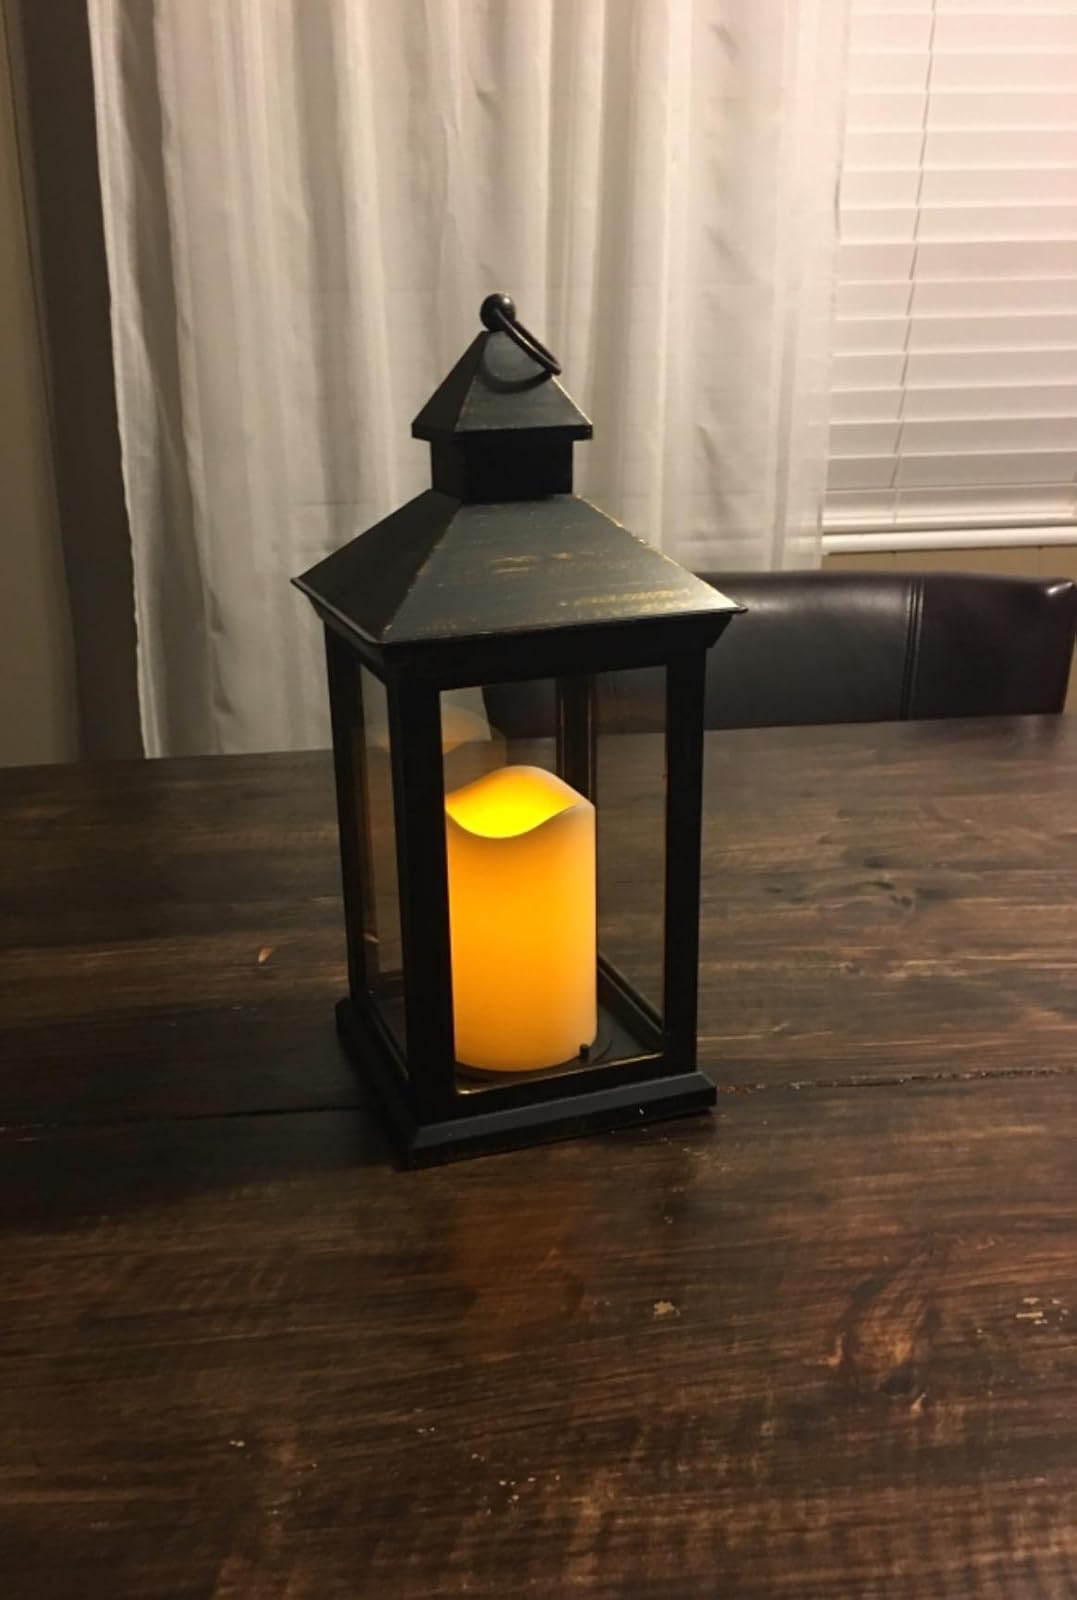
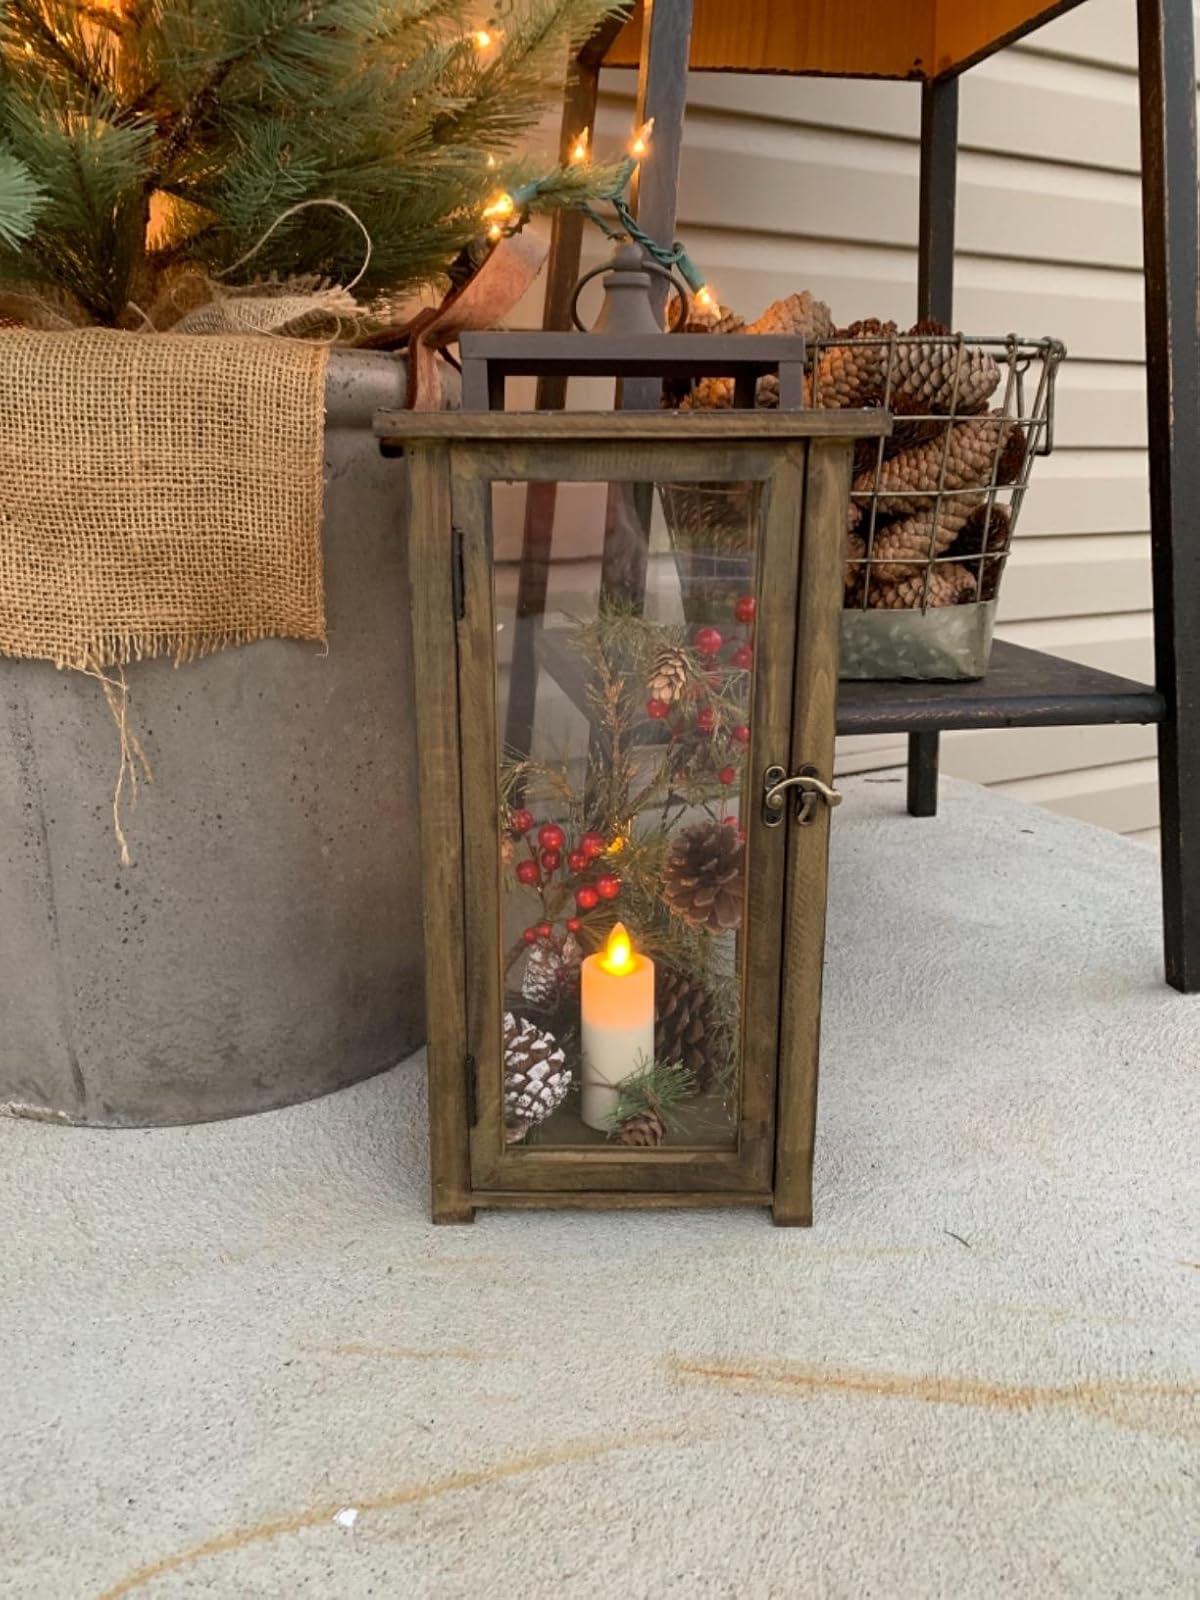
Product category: lantern
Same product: no